Vivitar

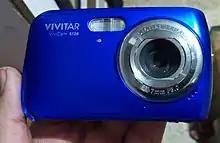
A Vivitar digital camera.

The company's product line has included 35 mm SLR cameras, zoom lenses, flashes, film enlargers, binoculars, digital cameras, night vision products, point-and-shoot cameras, tripods, underwater cameras, smart home technology, health and wellness accessories, and other audio/video equipment.